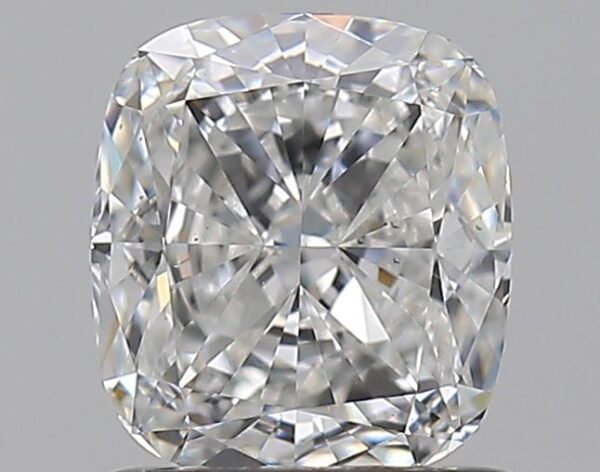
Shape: cushion
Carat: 1
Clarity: VS2
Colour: F
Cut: EX
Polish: EX
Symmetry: EX
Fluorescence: M
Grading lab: GIA
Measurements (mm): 6.07 x 5.47 x 3.45